Closed wing

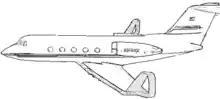
The Spiroid winglet is a closed wing surface attached to the tip of a conventional wing.

Wingtip vortices form a major component of wake turbulence and are associated with induced drag, which is a significant contributor to total drag in most regimes. A closed wing avoids the need for wingtips and thus might be expected to reduce wingtip drag effects.